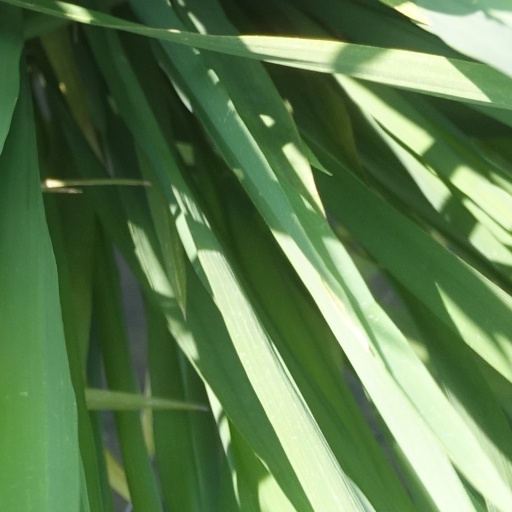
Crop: rice